Heraclitus

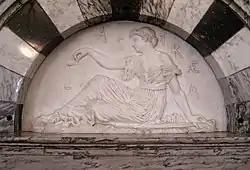
Dike depicted on the Vermont state house. Heraclitus considered strife fundamental to a just world.

Heraclitus said "strife is justice" and "all things take place by strife". He called the opposites in conflict, "strife", and theorized that the apparently unitary state,, "justice", results in "the most beautiful harmony", in contrast to Anaximander, who described the same as injustice.